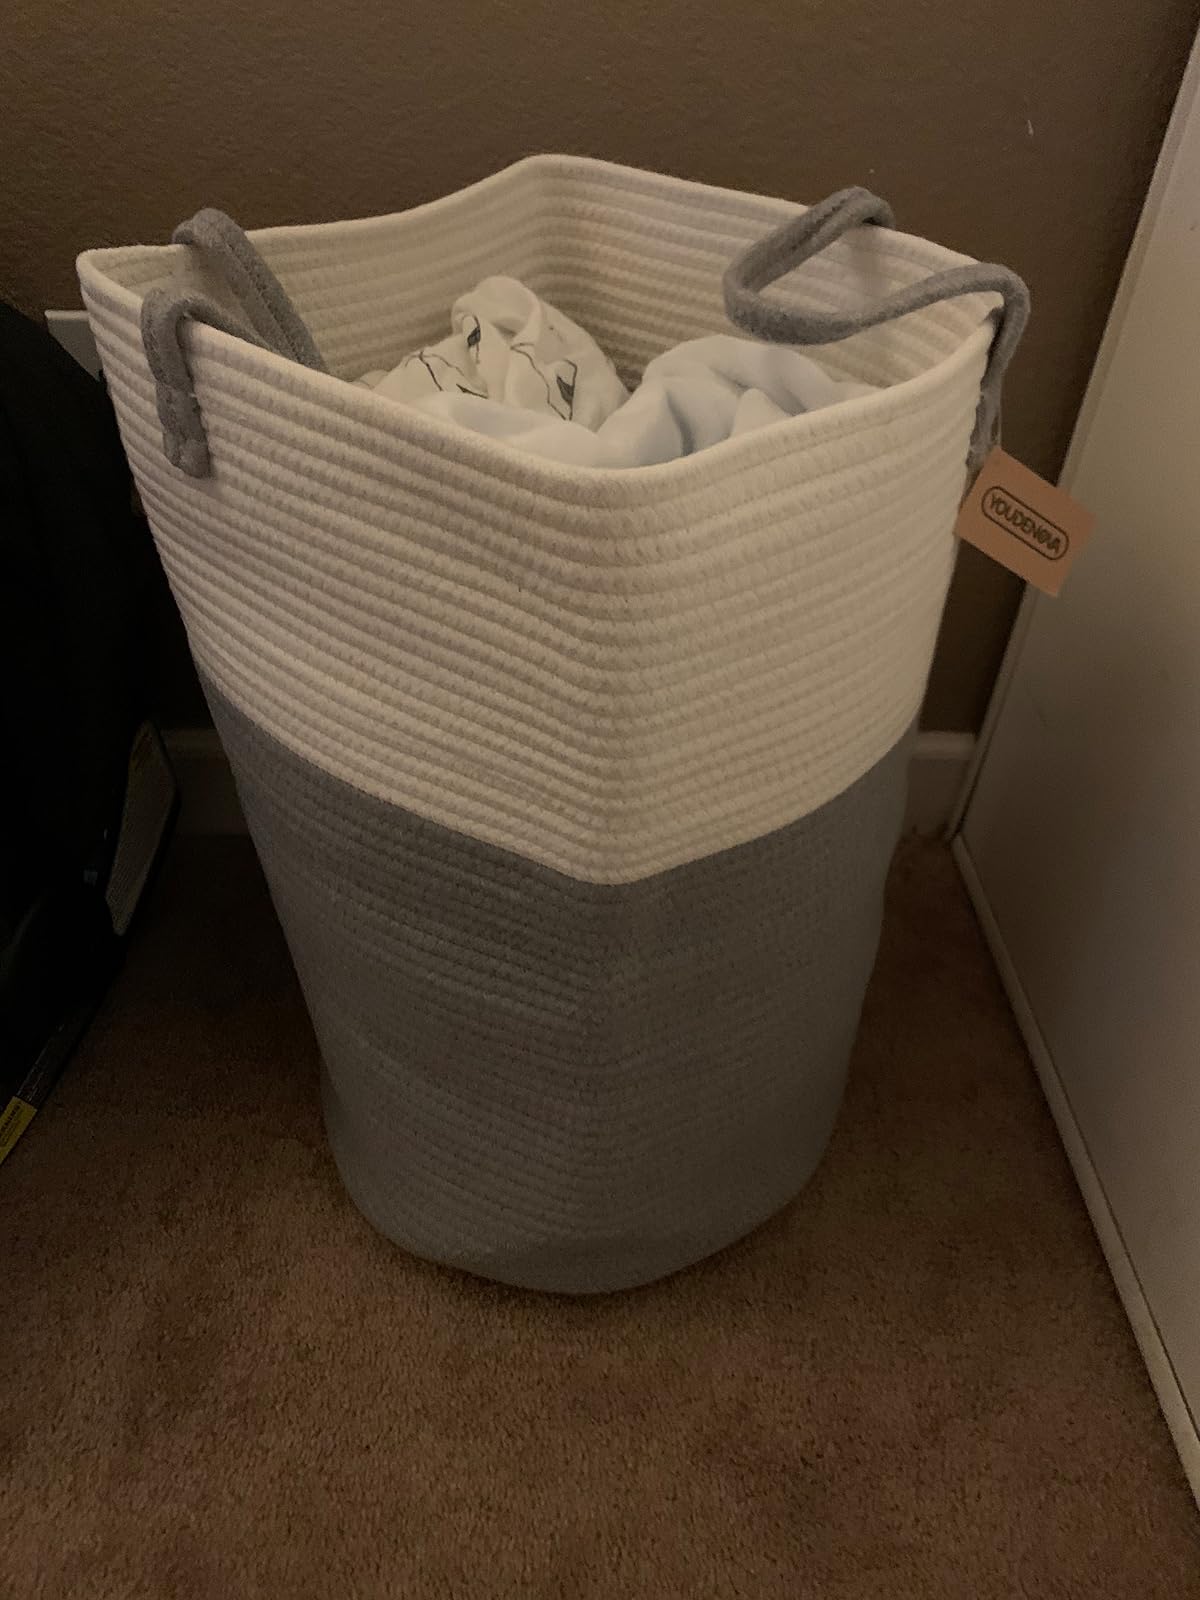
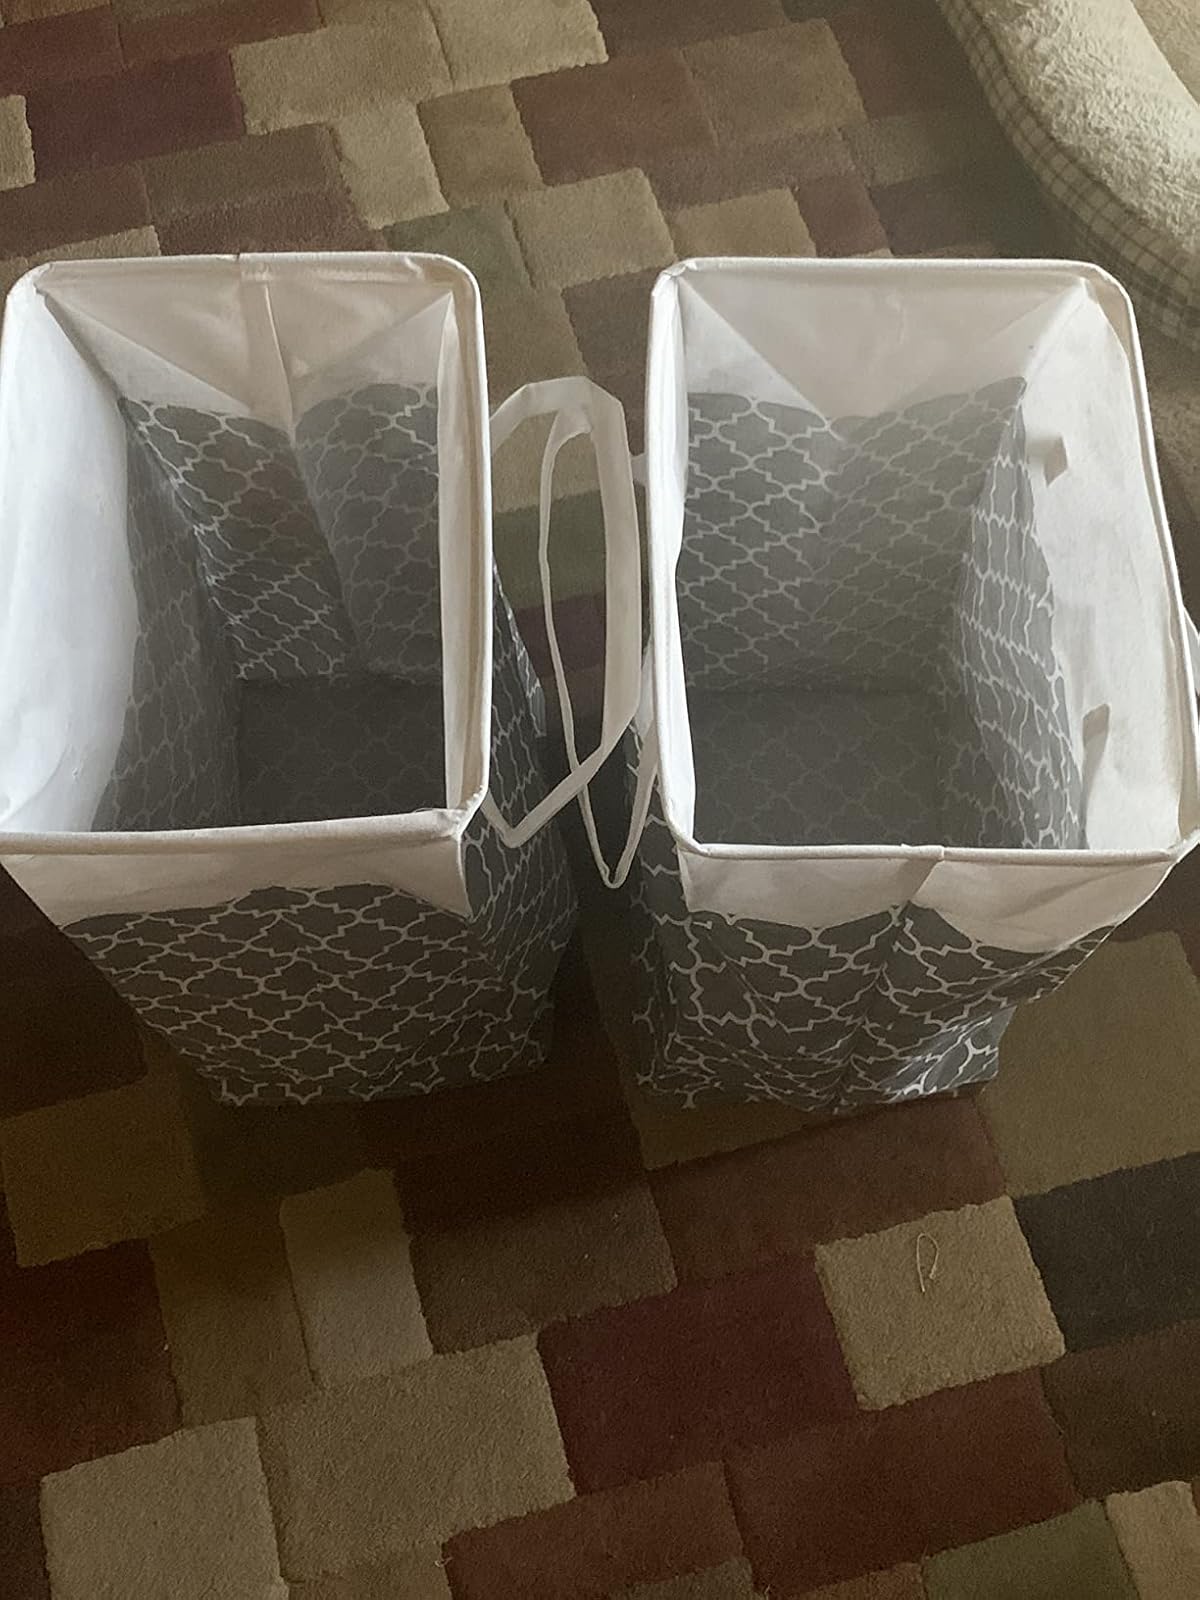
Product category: items_hamper
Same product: no